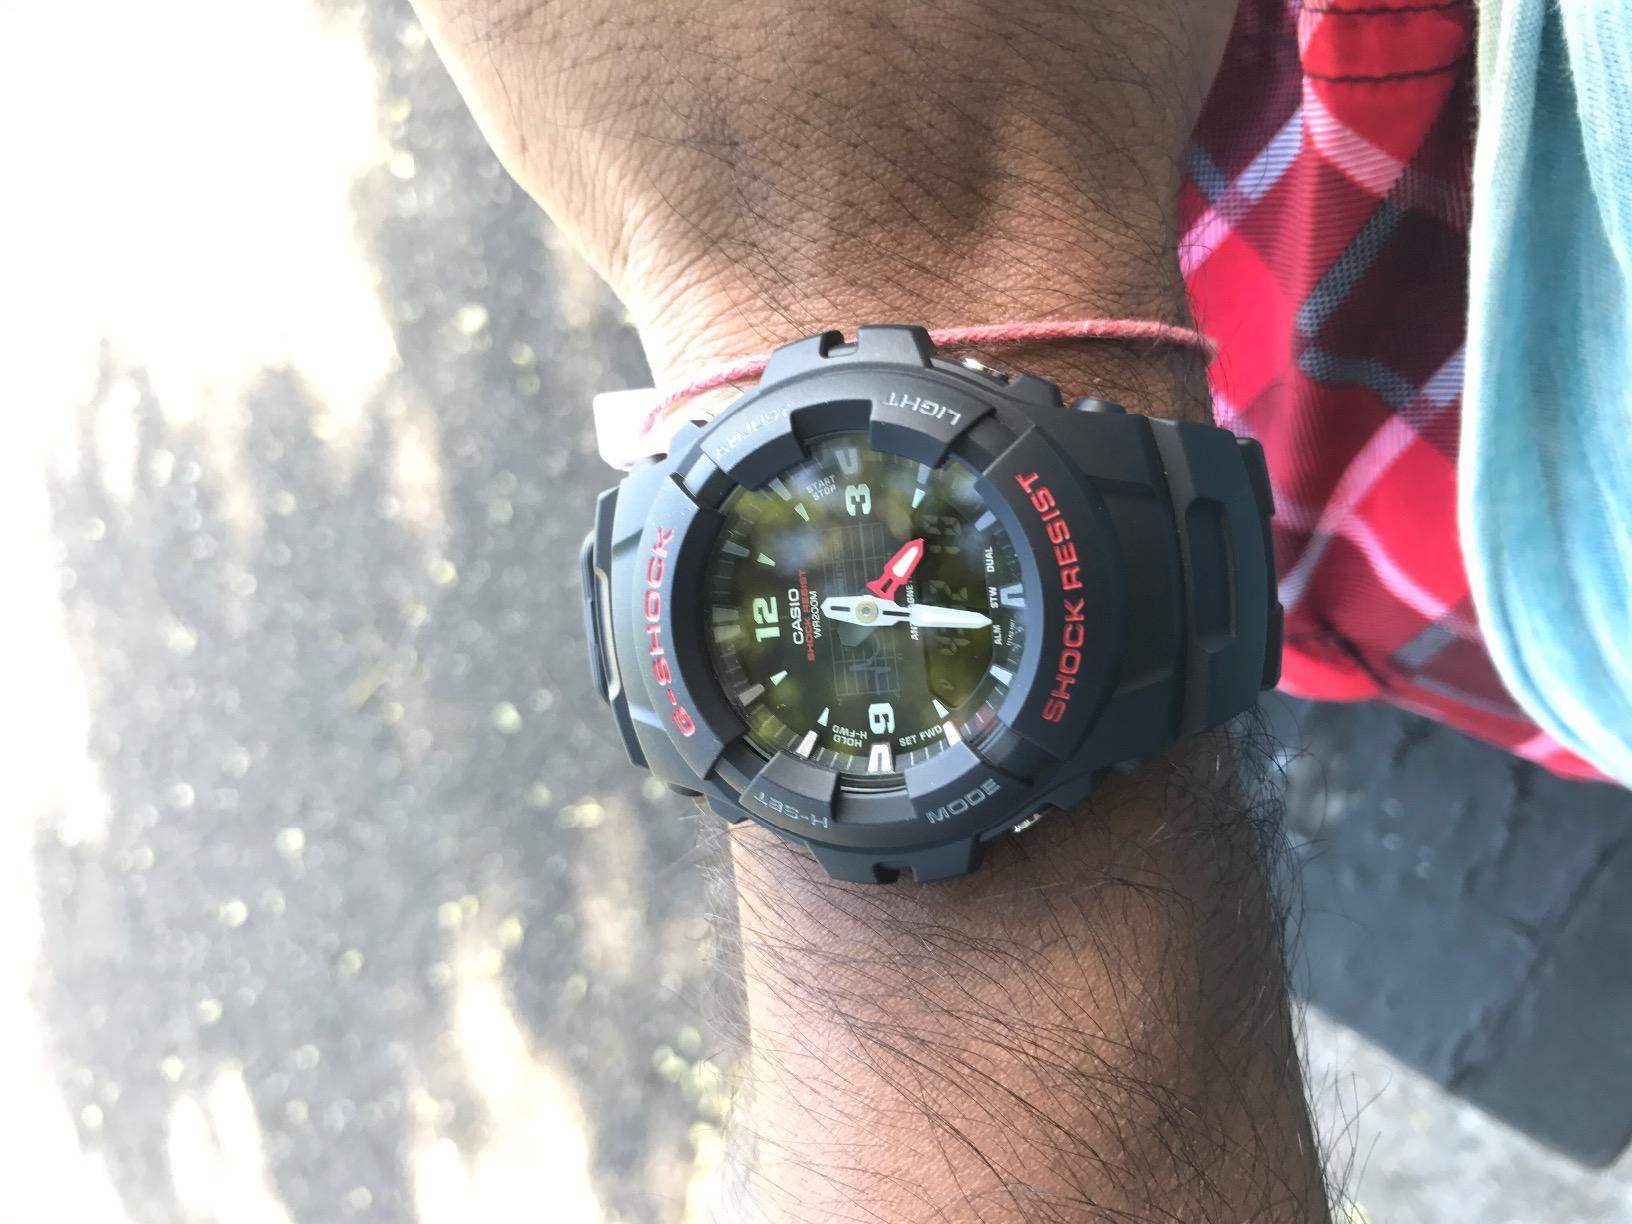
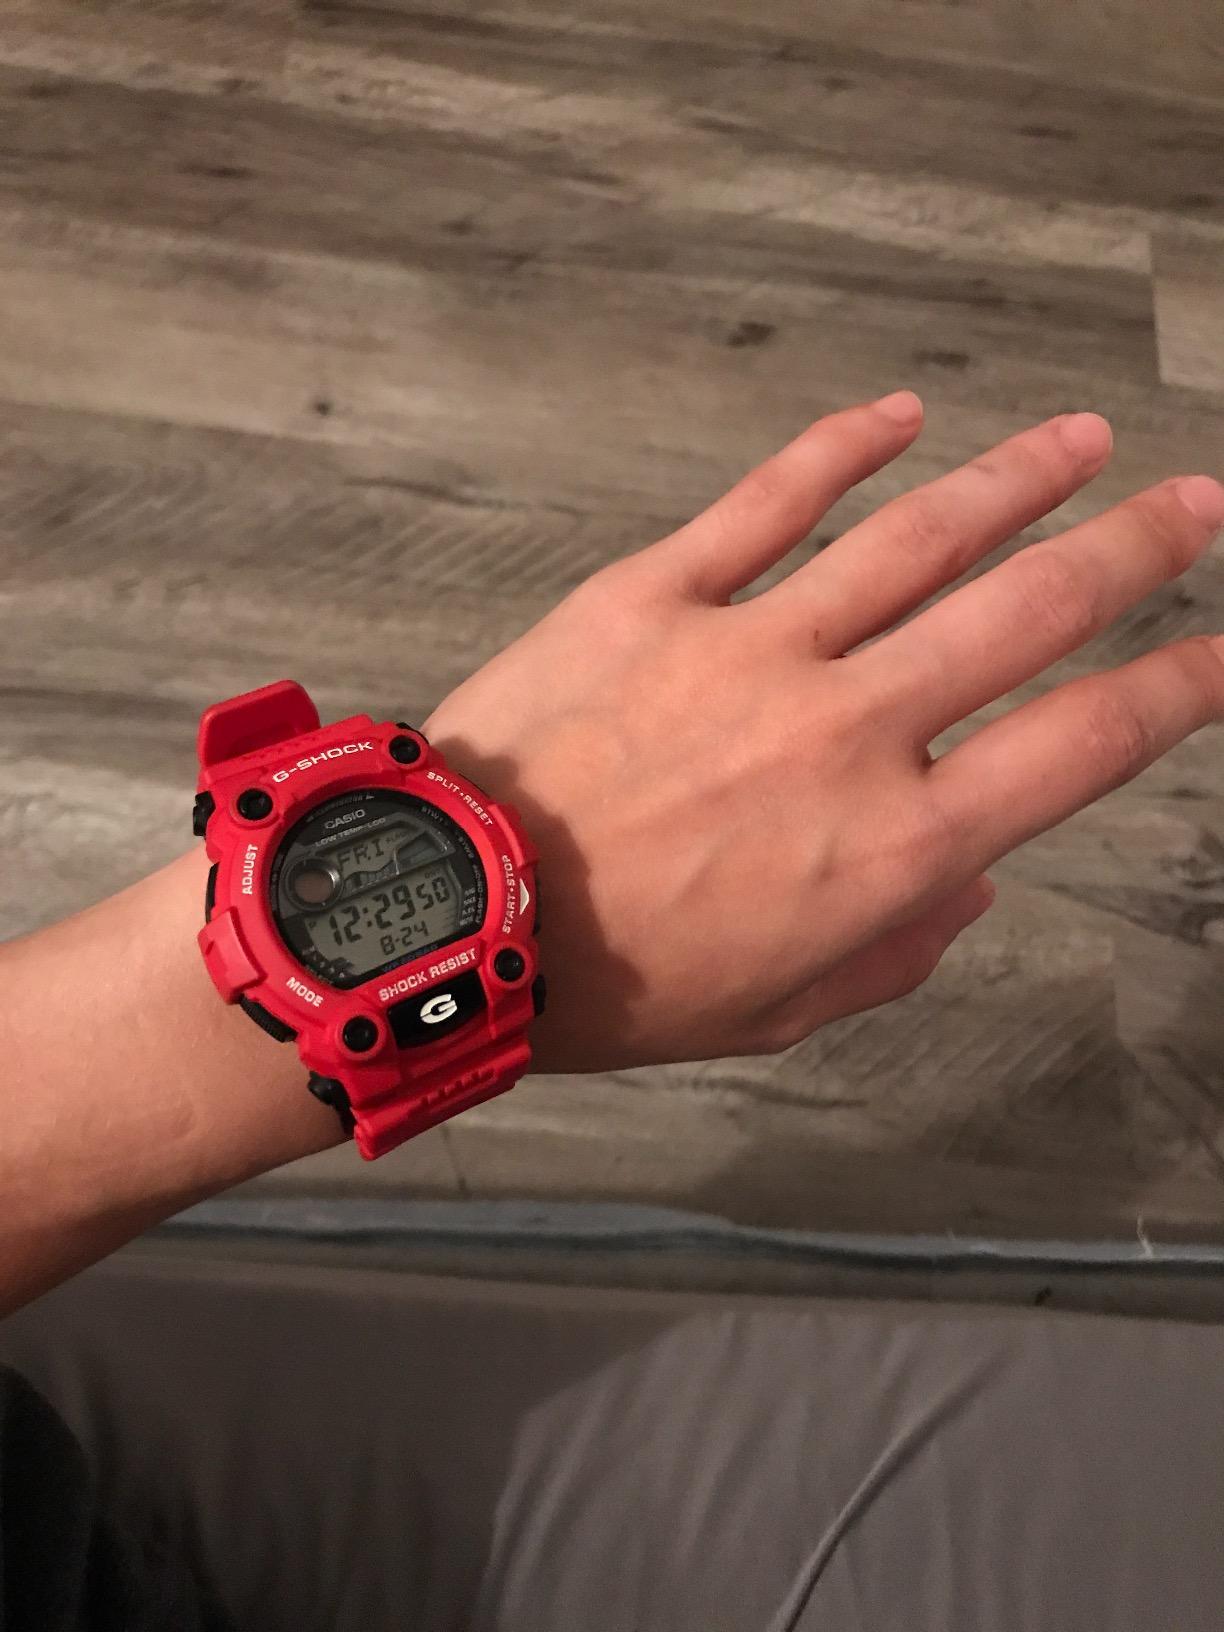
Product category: accessories_watch
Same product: no